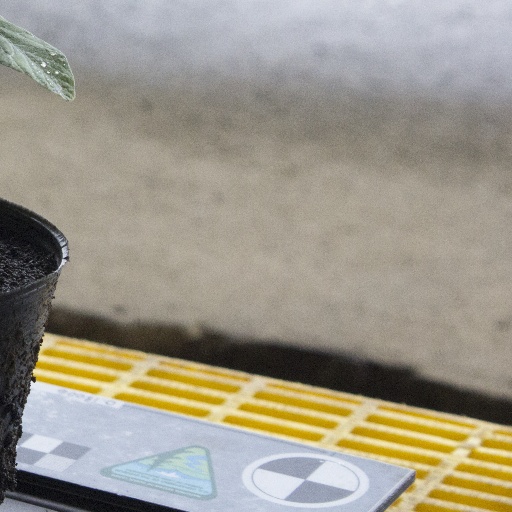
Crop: soybean